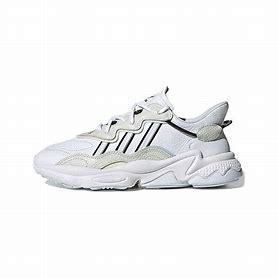
Brand: adidas
Model: originals Adidas Originals Ozweego